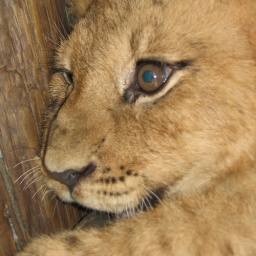
This is a lion cub which I patted in Rotorua.